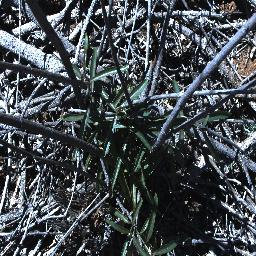
Label: rubber_vine